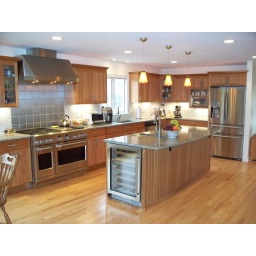
The kitchen features high sheen cherry cabinets, glass and metallic tile backsplash, an under cabinet wine refrigerator and granite countertops.